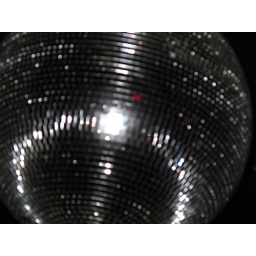
Disco ball at The Boiler Room bar in the East Village, New York City.